Love Is All You Need

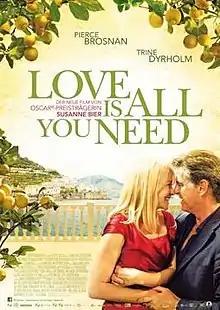
Theatrical poster

Love Is All You Need is a 2012 Danish romantic comedy film directed by Susanne Bier and starring Pierce Brosnan and Trine Dyrholm.